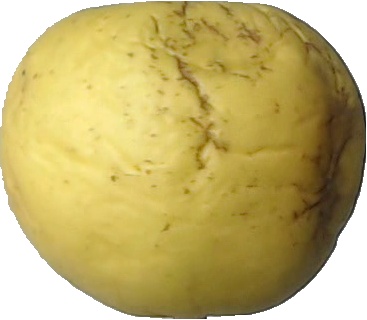
Label: apple_golden_1